Naval Air Warfare Center Warminster

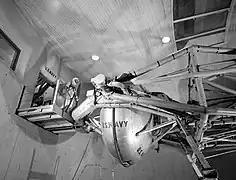
U.S. astronaut Walter M. Schirra Jr. prepares to enter the gondola of the human centrifuge at Johnsville in 1960.

Since Johnsville possessed the world's largest human centrifuge, capable of spinning a person to at least 16g, (42g max 19g/s onset) it was used for astronaut training.